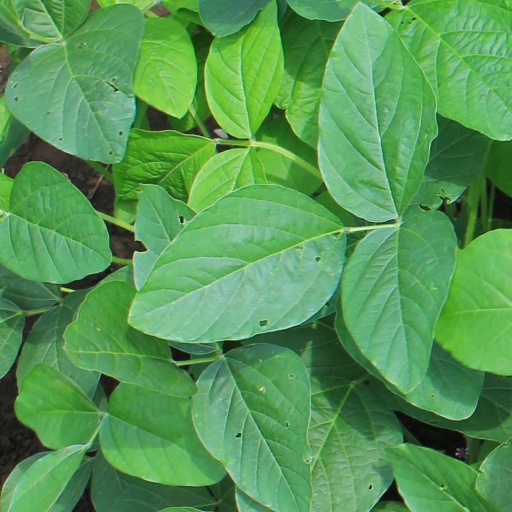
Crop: soybean